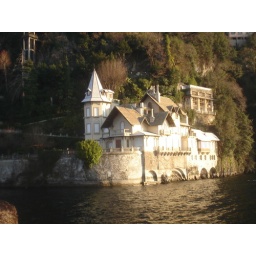
beautifull house in lake como